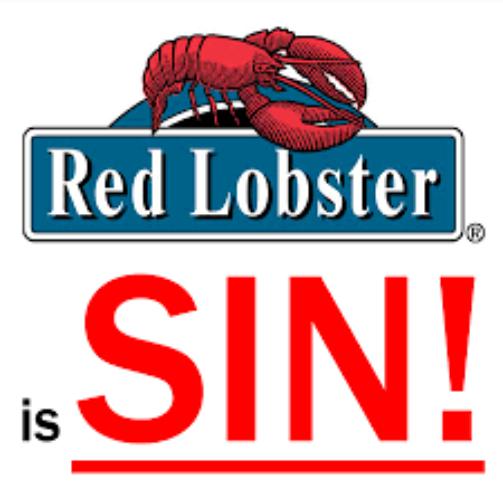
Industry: Food